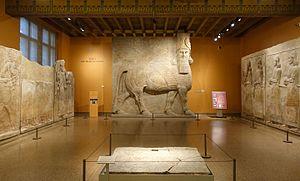
Dur-Sharrukin, située près de l'actuel village de Khorsabad dans le Nord de l'Irak, à environ 15 km de Mossoul, est une des capitales de l'ancienne Assyrie. Inaugurée en 707 av. J.-C. par le roi Sargon II, la ville est délaissée, en partie inachevée, à sa mort en 705 au profit de la nouvelle capitale, Ninive.